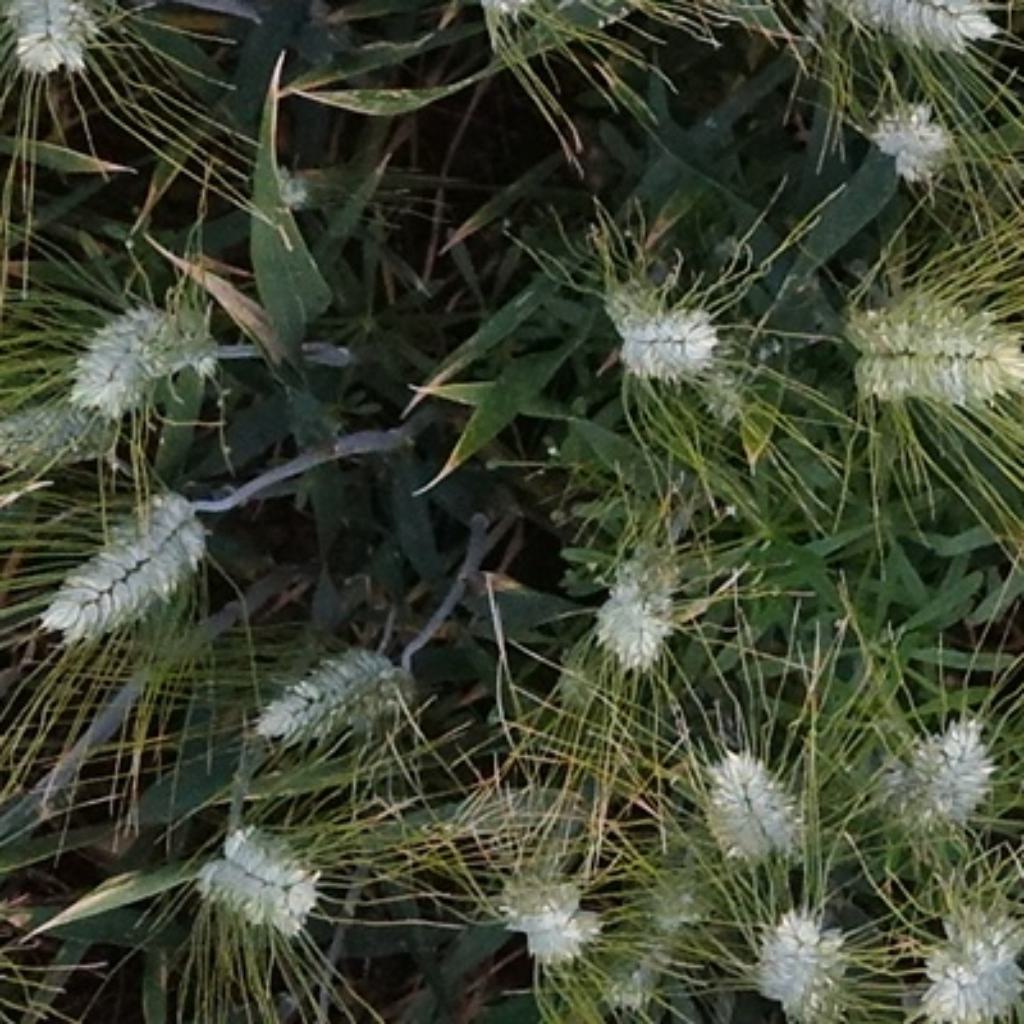
Country: France
Location: Toulouse
Wheat development stage: Filling - Ripening